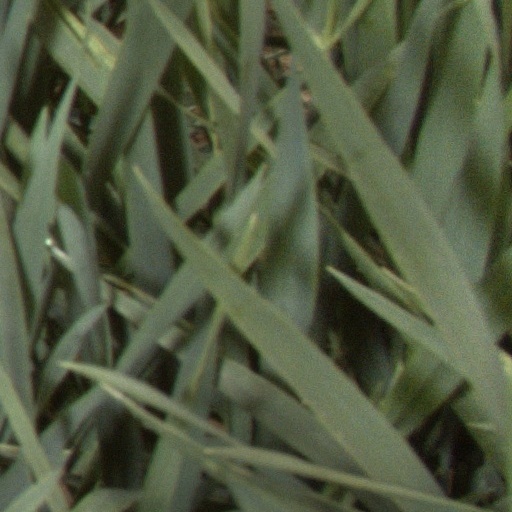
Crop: wheat